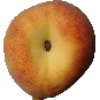
Label: Peach 1